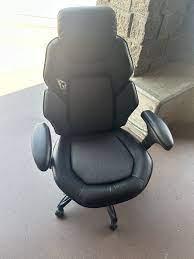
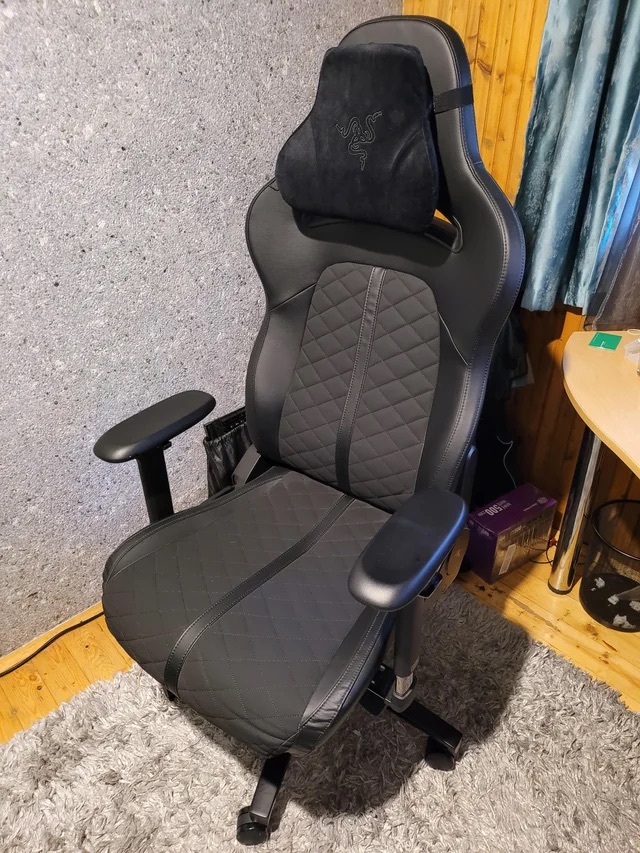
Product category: items_chair
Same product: no